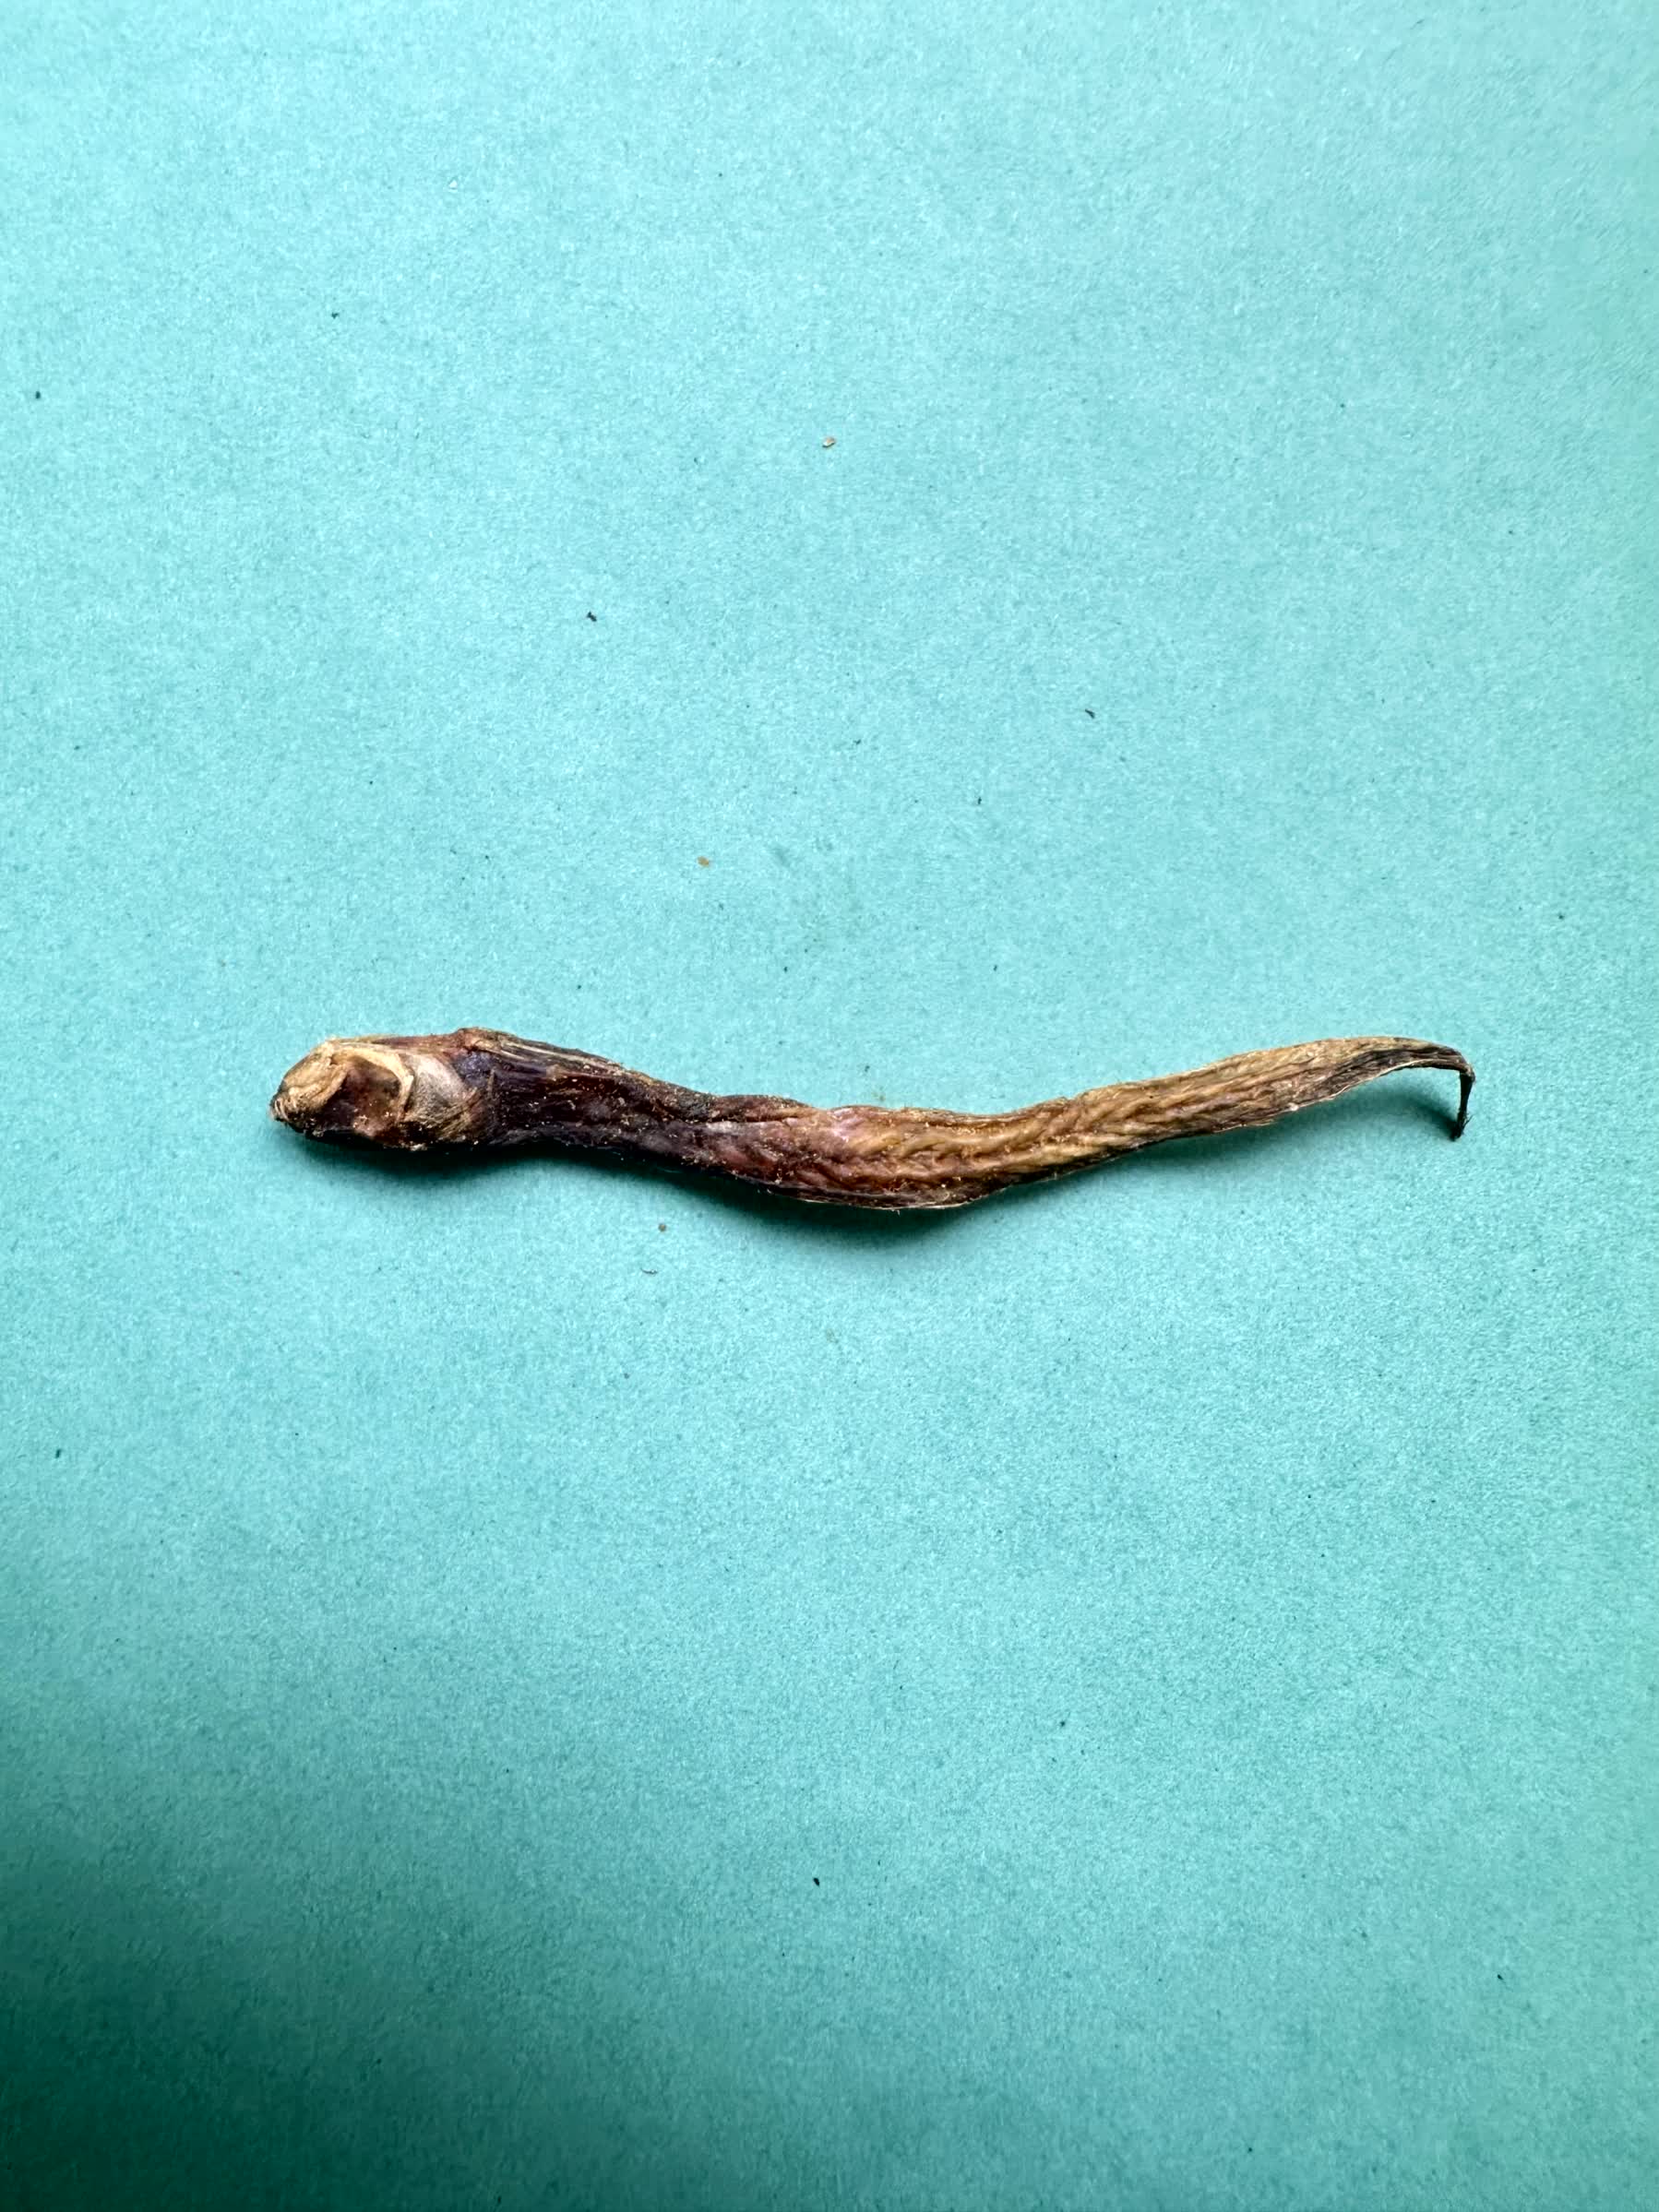
Species: Chewa